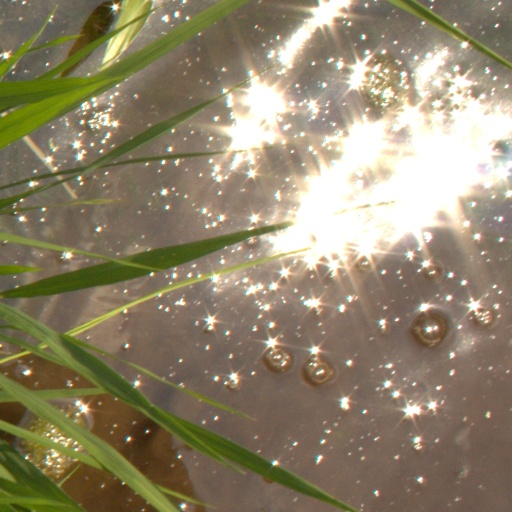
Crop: rice